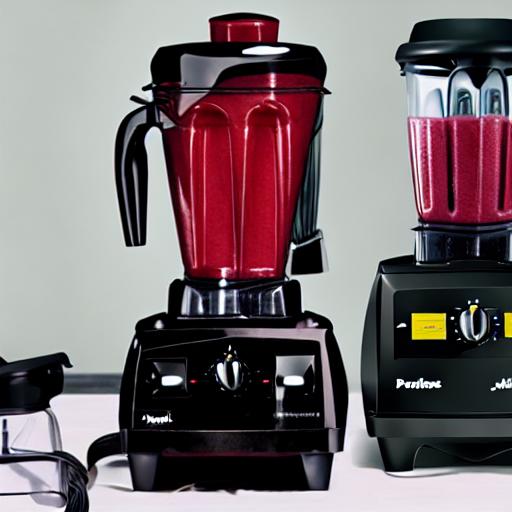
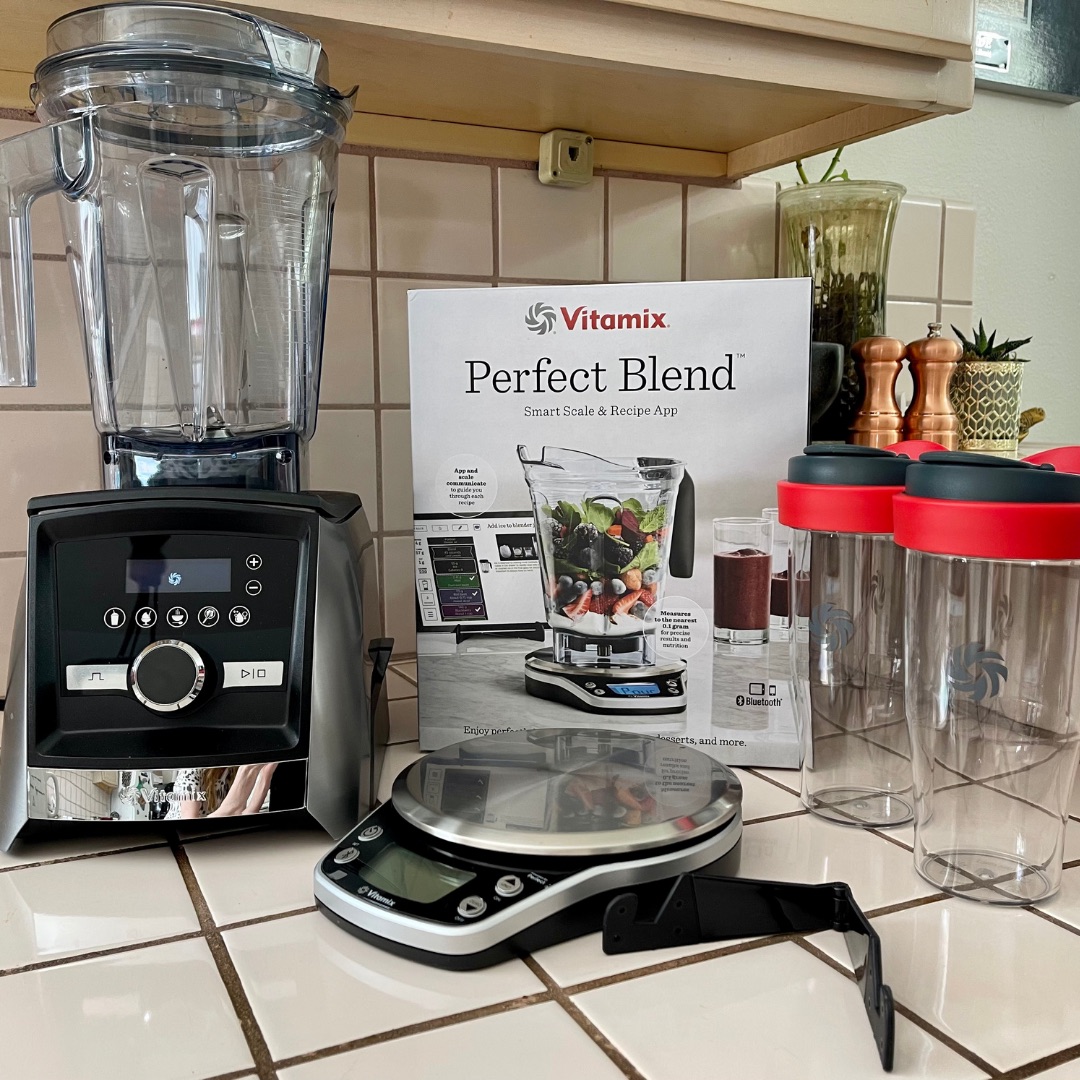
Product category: items_blender
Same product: no